Pok Fu Lam

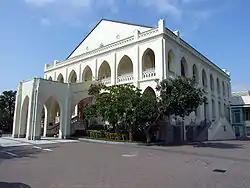
Béthanie in Pok Fu Lam

Pok Fu Lam or Pokfulam is a residential area on Hong Kong Island, at the western end of the Southern District. It is a valley between Victoria Peak and Mount Kellett, around Telegraph Bay.